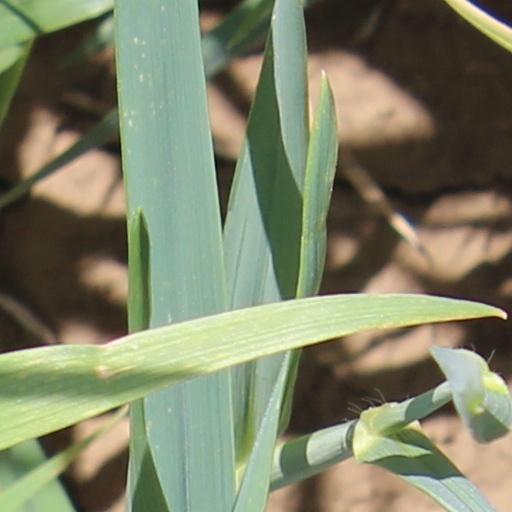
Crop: wheat